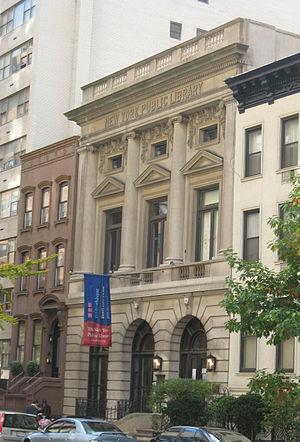
La 79ᵉ Rue est une rue à New York dans l'arrondissement de Manhattan.